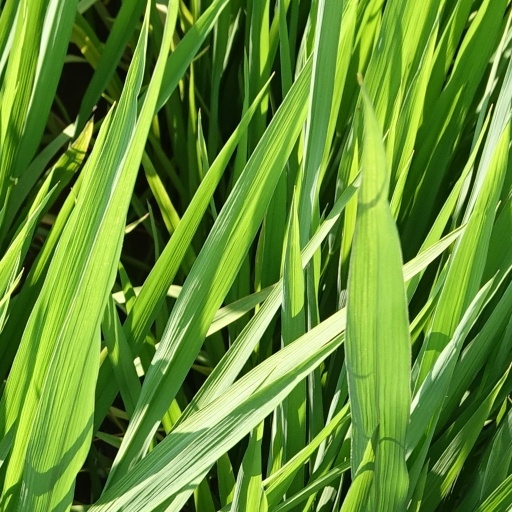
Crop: rice